Sigma Scorpii

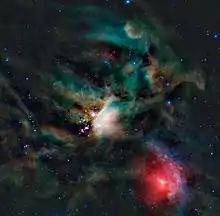
Rho Ophiuchi cloud complex in the infrared: the "red" at bottom right is 22-micron infrared light from Sigma Scorpii being reflected off the surrounding dust (Sh2-9).

"σ Scorpii" (Latinised to "Sigma Scorpii") is the star system's Bayer designation. The designations of the four components as "Sigma Scorpii Aa1", "Aa2", "Ab" and "B" derive from the convention used by the Washington Multiplicity Catalog (WMC) for multiple star systems, and adopted by the International Astronomical Union (IAU).